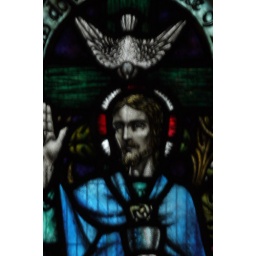
stained glass windows in st fillians church